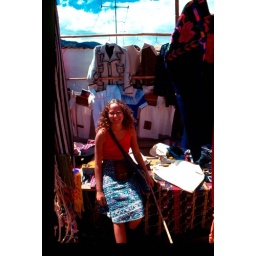
Gringa girl shopping in the market in Solala